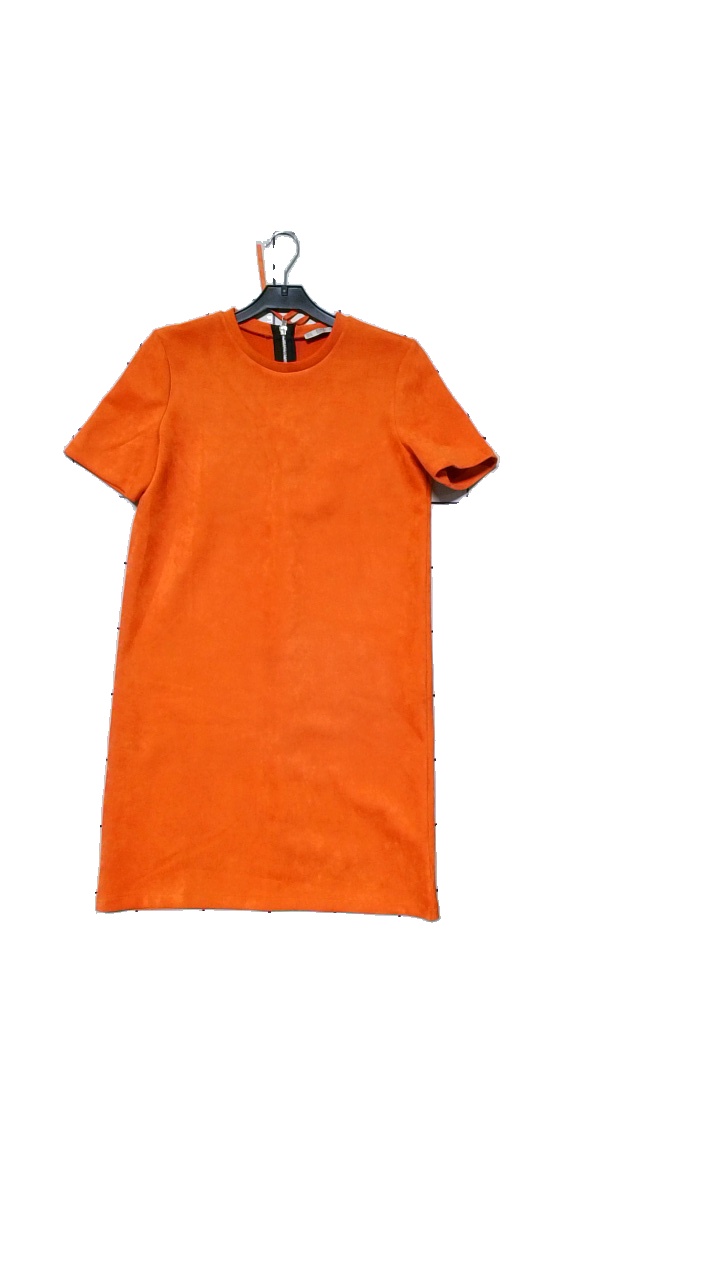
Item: Dress (Ladies)
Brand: Zara
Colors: Orange
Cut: C-collar
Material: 91% polyester, 9% elastane
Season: All
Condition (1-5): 4
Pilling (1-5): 2
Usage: Reuse
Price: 100-150